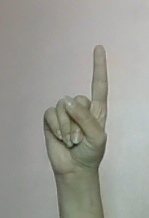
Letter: bb